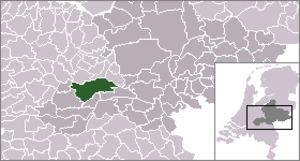
Buren est une ville et une commune néerlandaise, en province de Gueldre.